The Power of Love (Frankie Goes to Hollywood song)

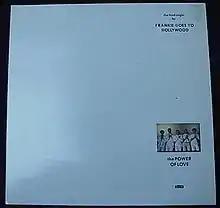
Pleasurefix Starfix

This complete cassette was re-released in 2012 on CD Sexmix Disk 1 Tracks 7-12. The end of "Instrumental" is identical to the opening of the regular extended version, but with "Relax" in the background.